Margaret Windeyer

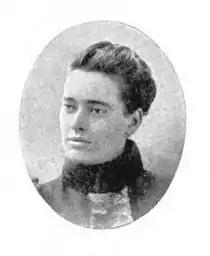

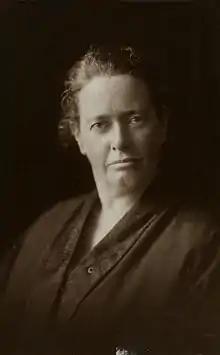
Margaret Windeyer

Windeyer was born in Sydney in 1866, the fifth daughter and one of nine children of judge and politician William Charles Windeyer and suffragist Mary Elizabeth Windeyer.